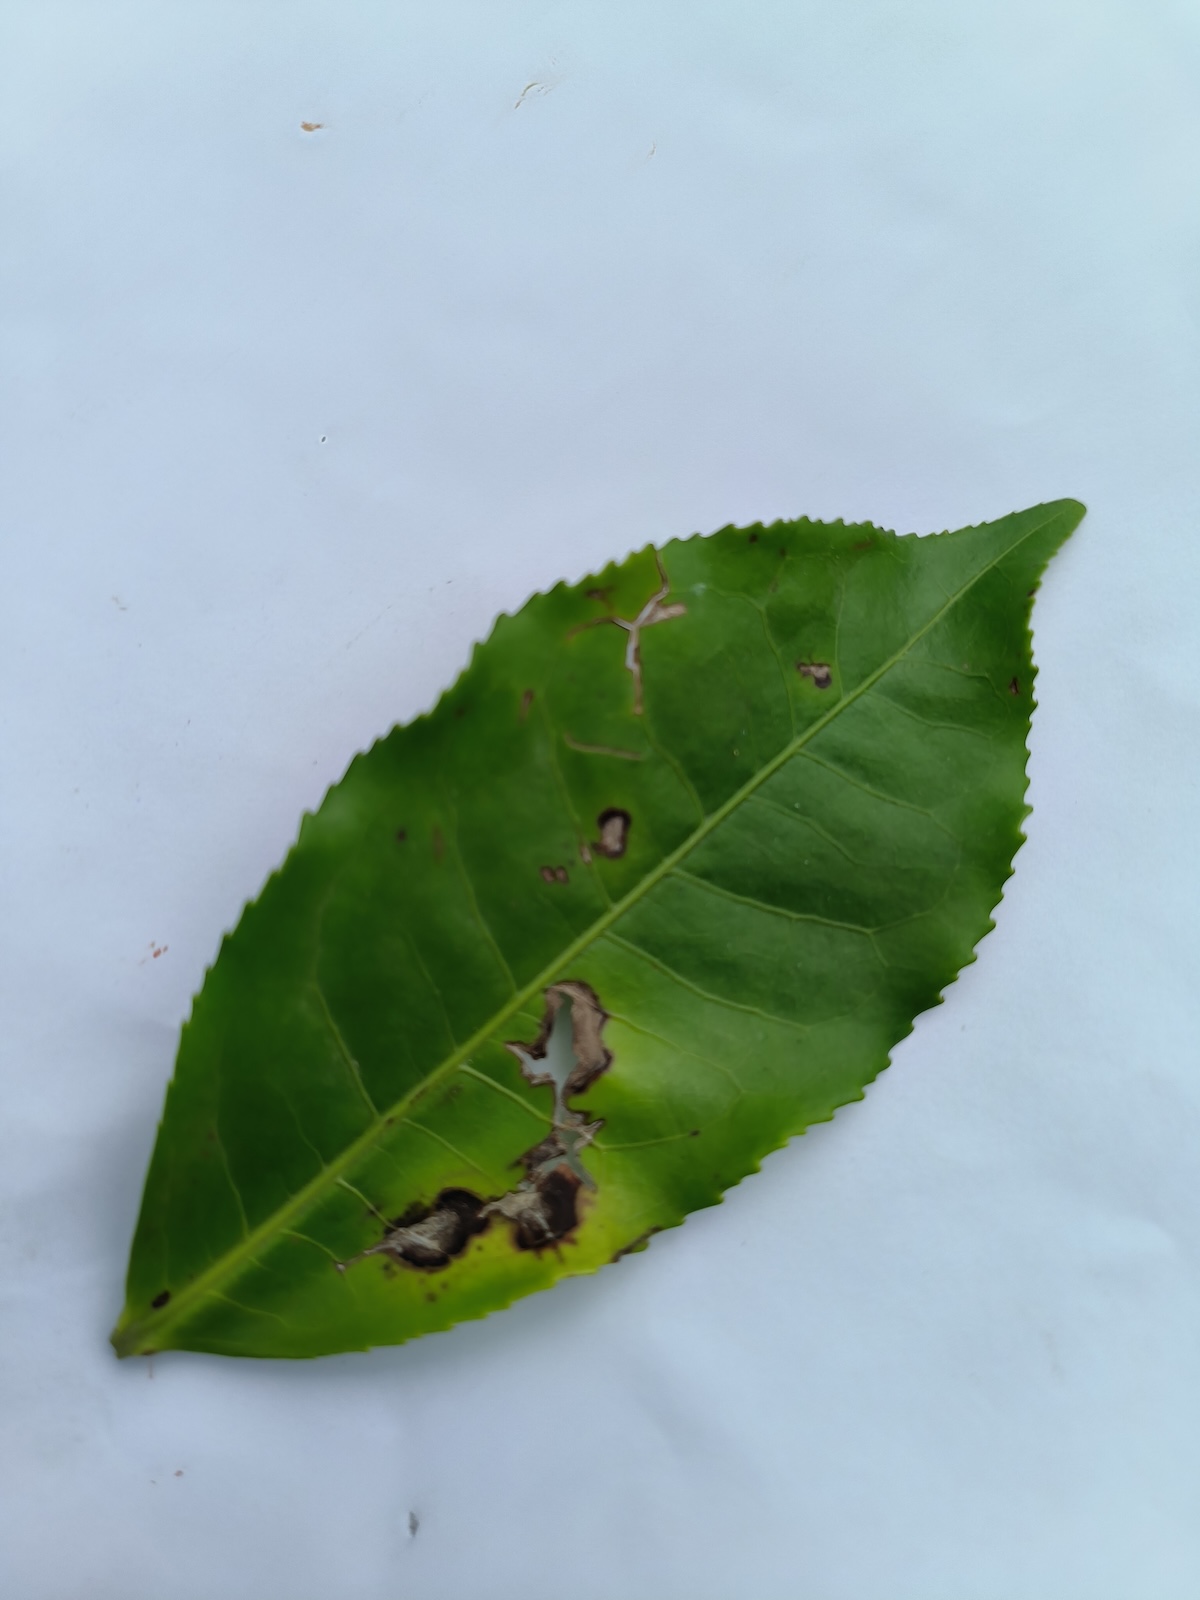
Label: Gray Blight